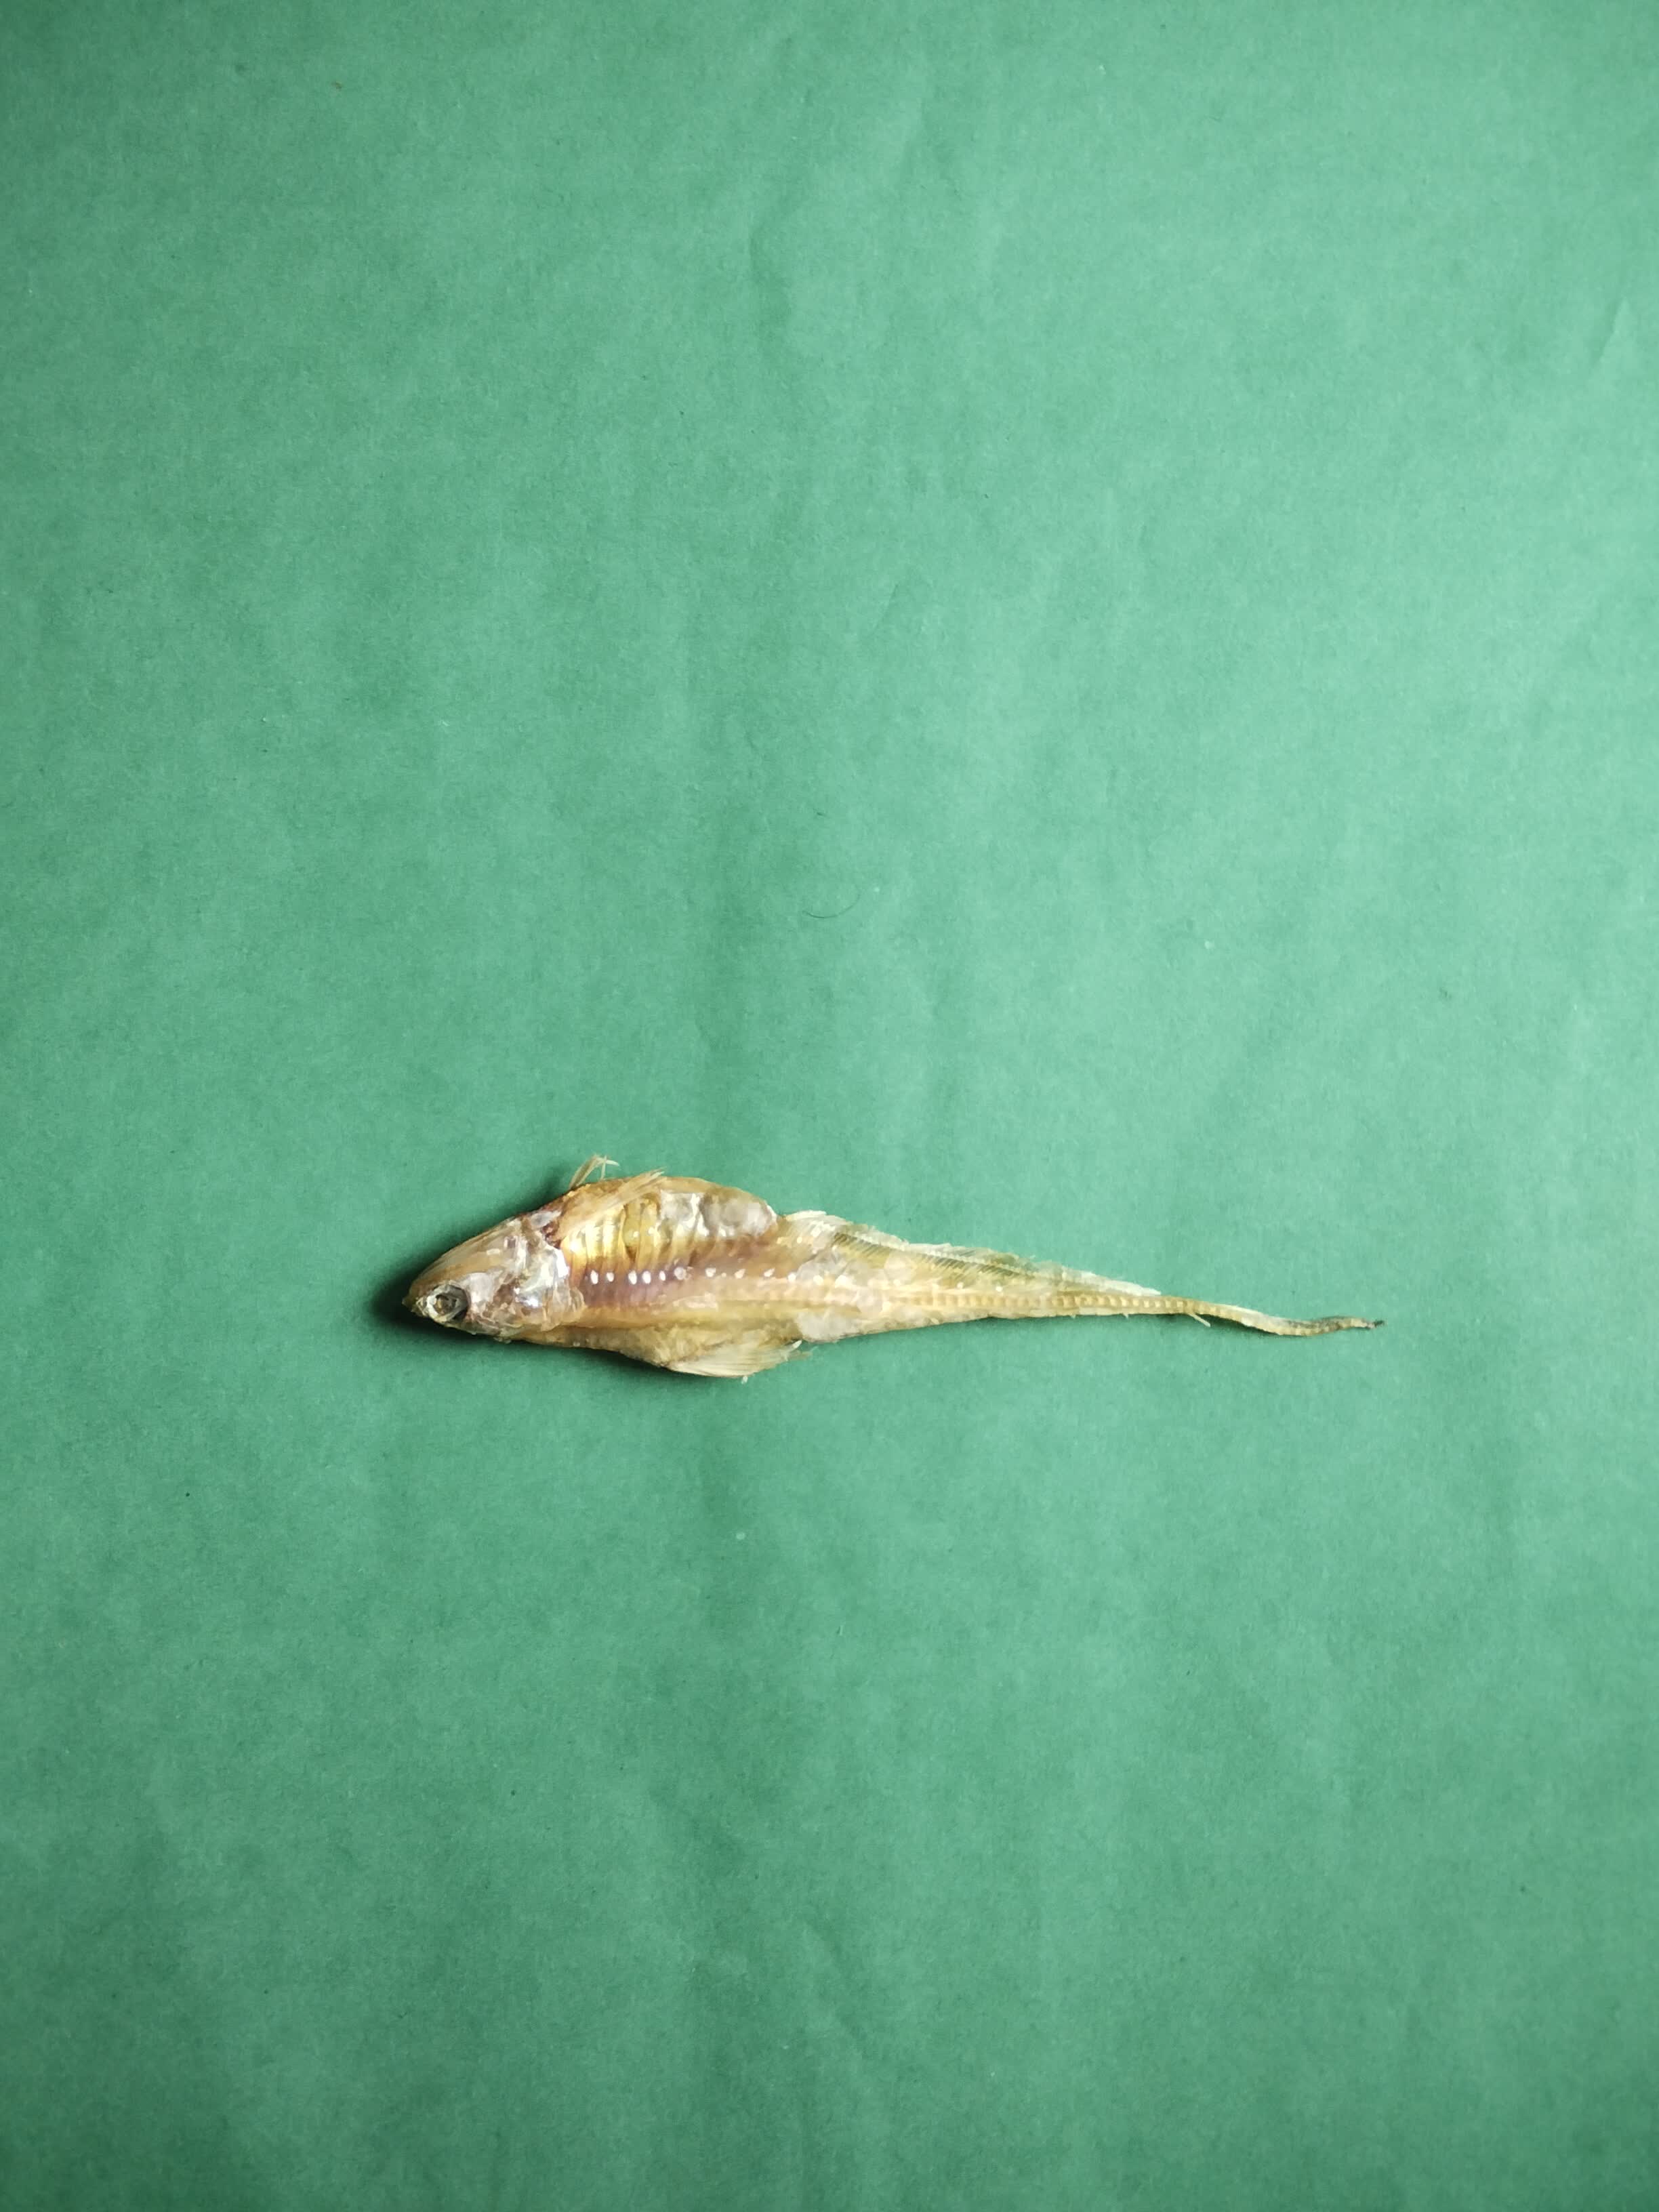
Species: Shundori